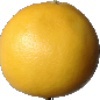
Label: white_grapefruit